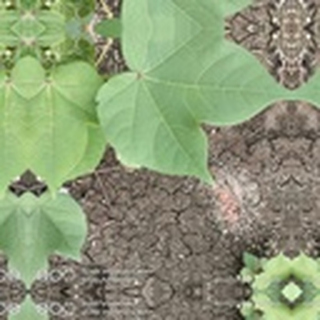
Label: healthy_cotton